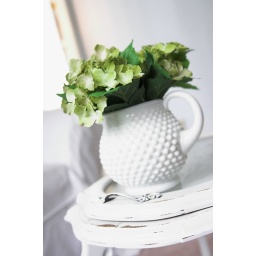
Random fake flowers in bedroom